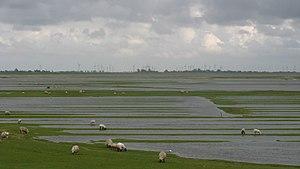
Friedrichskoog est une commune de l'arrondissement de Dithmarse, dans le Land du Schleswig-Holstein, entre la mer du Nord et l'estuaire de l'Elbe. À l'origine agricole, la pêche et le tourisme se sont développés au cours du XXᵉ siècle. Au sein du parc national de la Mer des Wadden de Schleswig-Holstein, l'île de Trischen lui est rattachée, ainsi que Mittelplate, le plus important champ pétrolifère d'Allemagne.